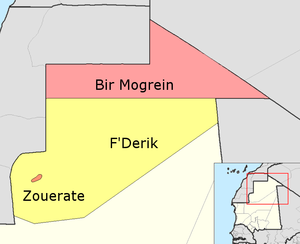
Le Tiris Zemmour est la région administrative la plus septentrionale de la Mauritanie. Entourée par le Sahara occidental, le Maroc, l'Algérie et le Mali, c'est une vaste étendue désertique, difficile d'accès. Sa capitale est Zouerate.